Fauna of Romania

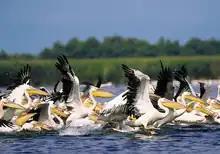
Great white pelicans in the Danube Delta

The fauna of Romania comprises all the animal species inhabiting the country of Romania and its coastal territory in the Black Sea.